Pecan

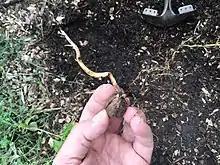
Pecan sprouting in moist wood-chip mulch in Eastern Oklahoma

Active breeding and selection is carried out by the USDA Agricultural Research Service with growing locations at Brownwood and College Station, Texas. University of Georgia has a breeding program at the Tifton campus working on selecting pecan varieties adapted to subtropical Southeastern U.S. growing conditions.